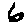
Label: 6